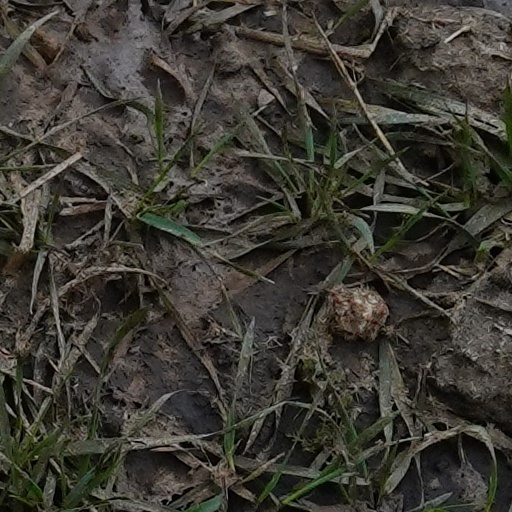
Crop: wheat